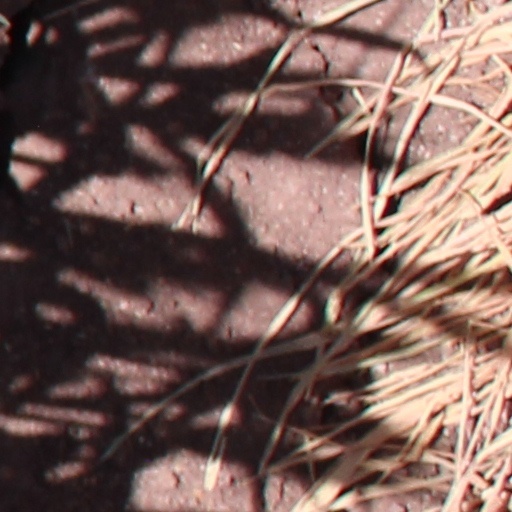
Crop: wheat